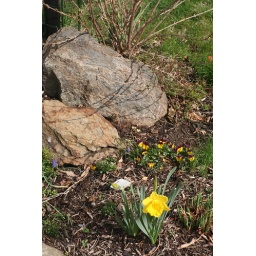
planting by the lamp post bed